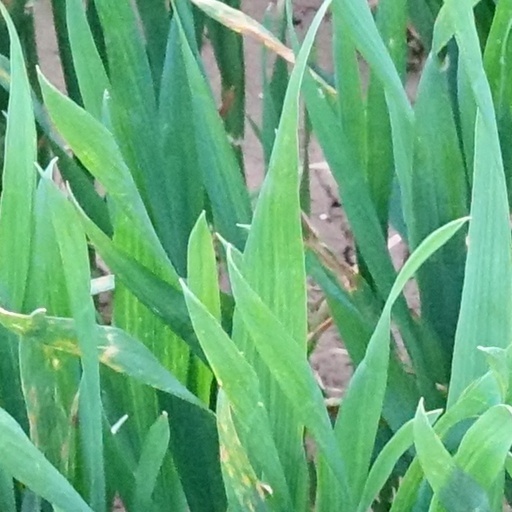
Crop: wheat